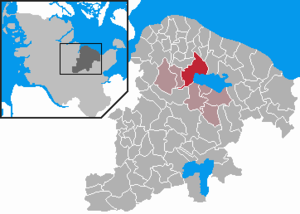
Fargau-Pratjau
Kort
Fargau-Pratjau er en by og en kommune i det nordlige Tyskland, beliggende i Amt Selent/Schlesen i den nordlige del af Kreis Plön. Kreis Plön ligger i den østlige/centrale del af delstaten Slesvig-Holsten.